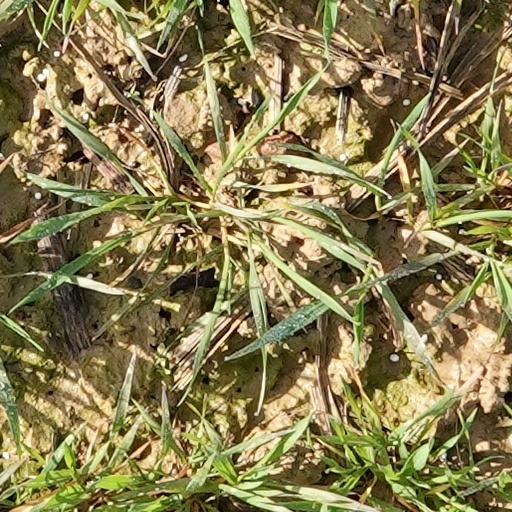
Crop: wheat